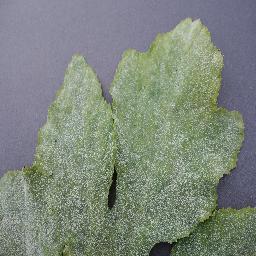
Label: Squash___Powdery_mildew